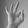
ASL letter: F